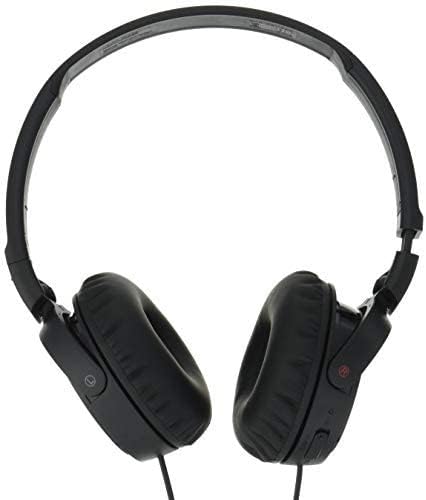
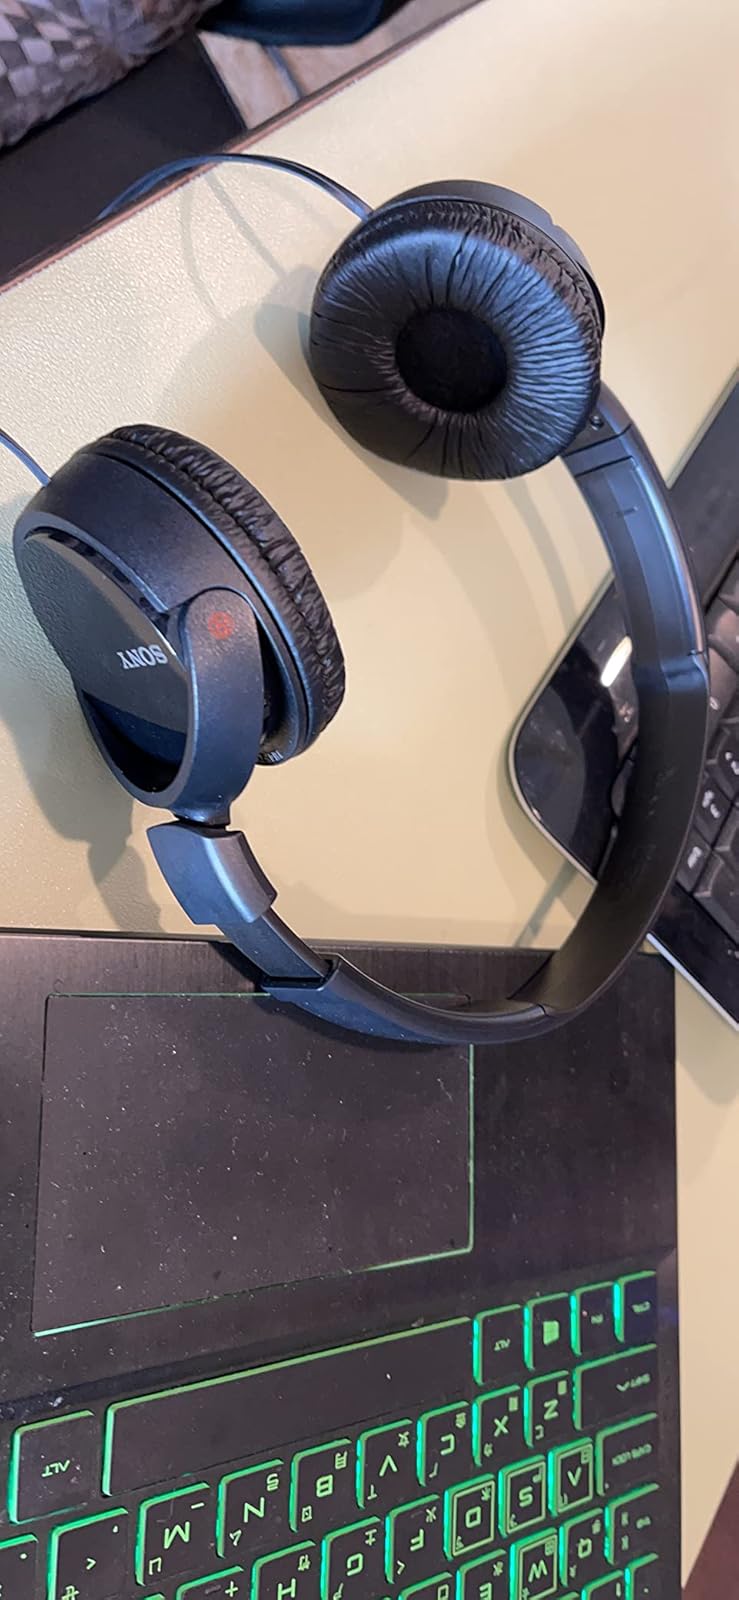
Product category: headphones
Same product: yes